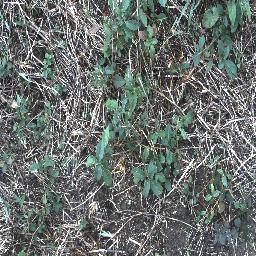
Label: negative